U.S. Route 2 in Montana

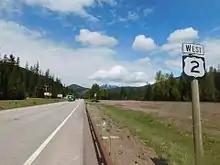
US 2 in Essex

US 2 is a vital northern corridor for Montana. The road has more of its mileage within Montana than in any other state. It passes through three Indian reservations, comes very close to two others, and skirts the southern border of Glacier National Park. Most of the Montana segment of US 2 runs alongside BNSF Railway's Northern Transcon route.